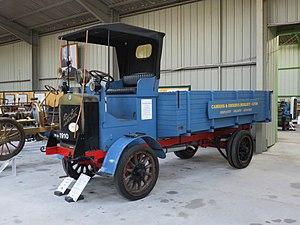
Un Berliet 22 HP type M conservé à la Fondation Marius Berliet (Le Montellier, France) le 20 octobre 2018.
Le cab over, également appelé COE ou cabine avancée est le style de carrosserie des camions et des fourgonnettes ayant le moteur positionné sous la cabine, elle-même disposée sur l'essieu avant. Par extension le terme "cab over" désigne également le véhicule lui-même.
Le Berliet Type M est un utilitaire léger fabriqué et commercialisé par le constructeur français Berliet entre 1909 et 1913.